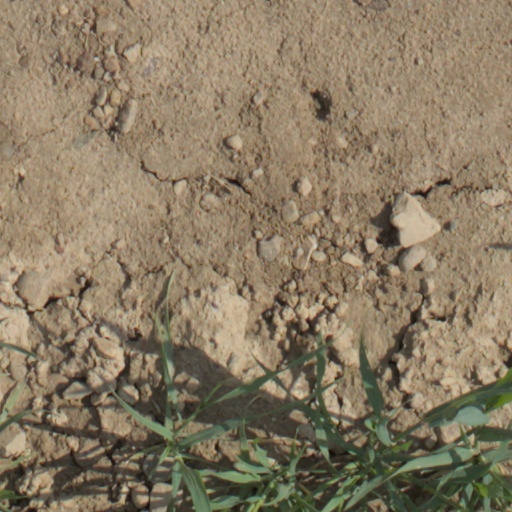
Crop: wheat